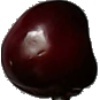
Label: cherry